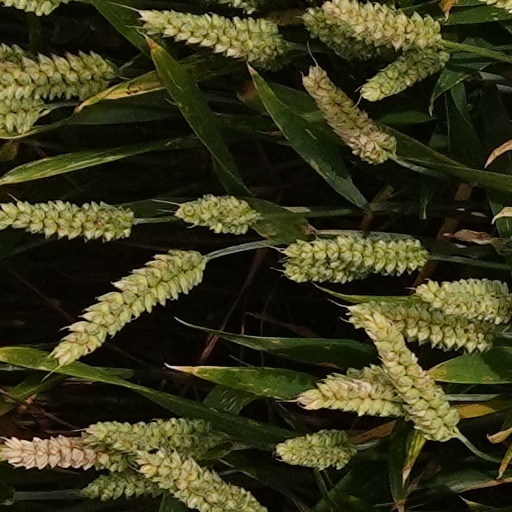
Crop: wheat